Vampire: The Masquerade – Coteries of New York

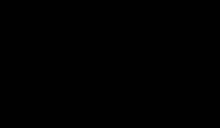
The logo for Shadows of New York

The game was announced in June 2019 with a teaser trailer, and was released on December 11, 2019 for Windows, following a one-week delay to allow for bug-fixing. Ports followed for Linux and macOS on January 23, 2020, Nintendo Switch on March 24, 2020, PlayStation 4 on March 25, and Xbox One on April 15, 2020. The console versions launched with additional character and environment art and improved audio design, which was added to the Windows version through an update. An artbook and a soundtrack album were released digitally on March 24, 2020. A Japanese localization of the game was released on November 12, 2020 for Nintendo Switch, PlayStation 4, and Windows by DMM Games.